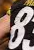
Number: 8